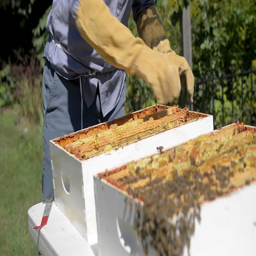
a beekeeper removes capped frames full of honey from an open beehive